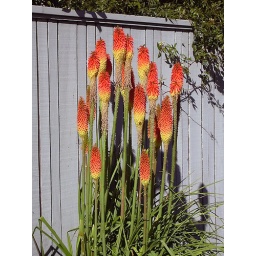
These gorgeous flowers were outside a client's fence in the hills!